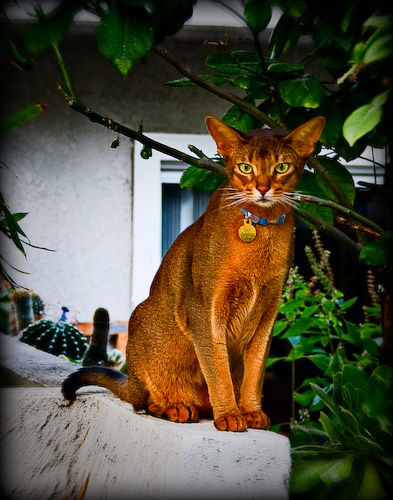
Breed: abyssinian